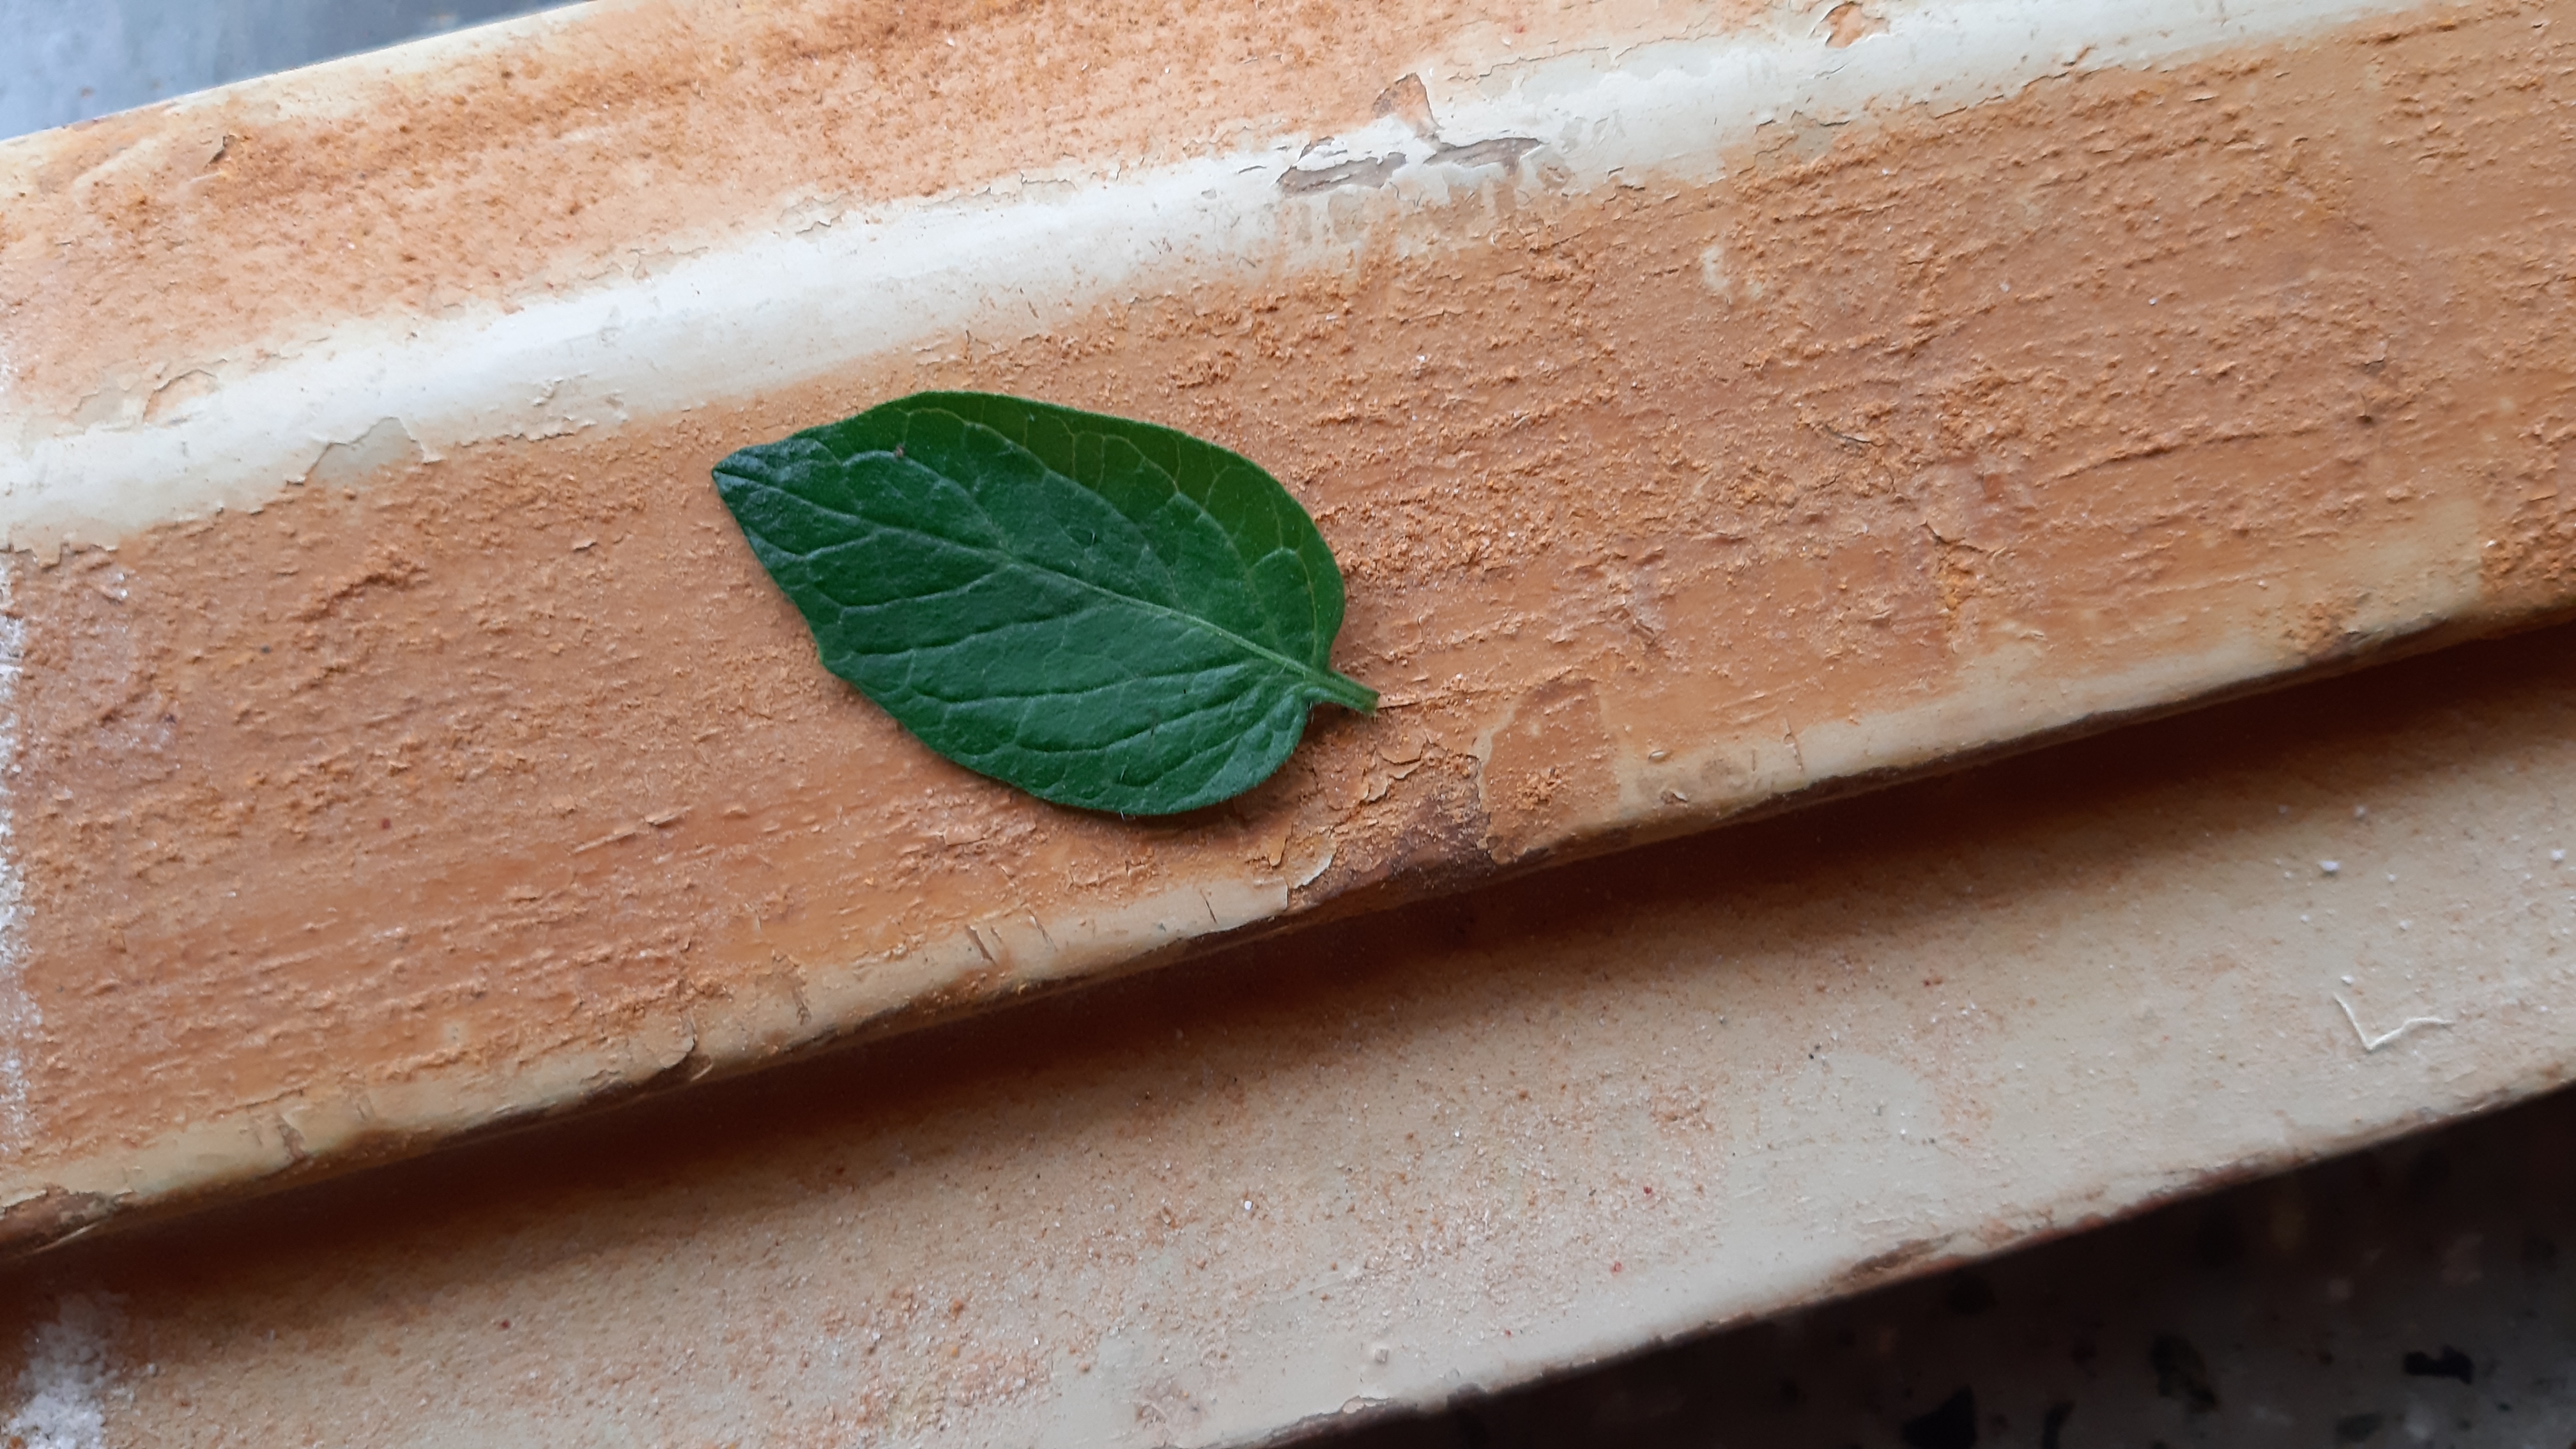
Plant: Tomato